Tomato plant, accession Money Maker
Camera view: vertical (180 deg); turntable rotation: 300 degrees
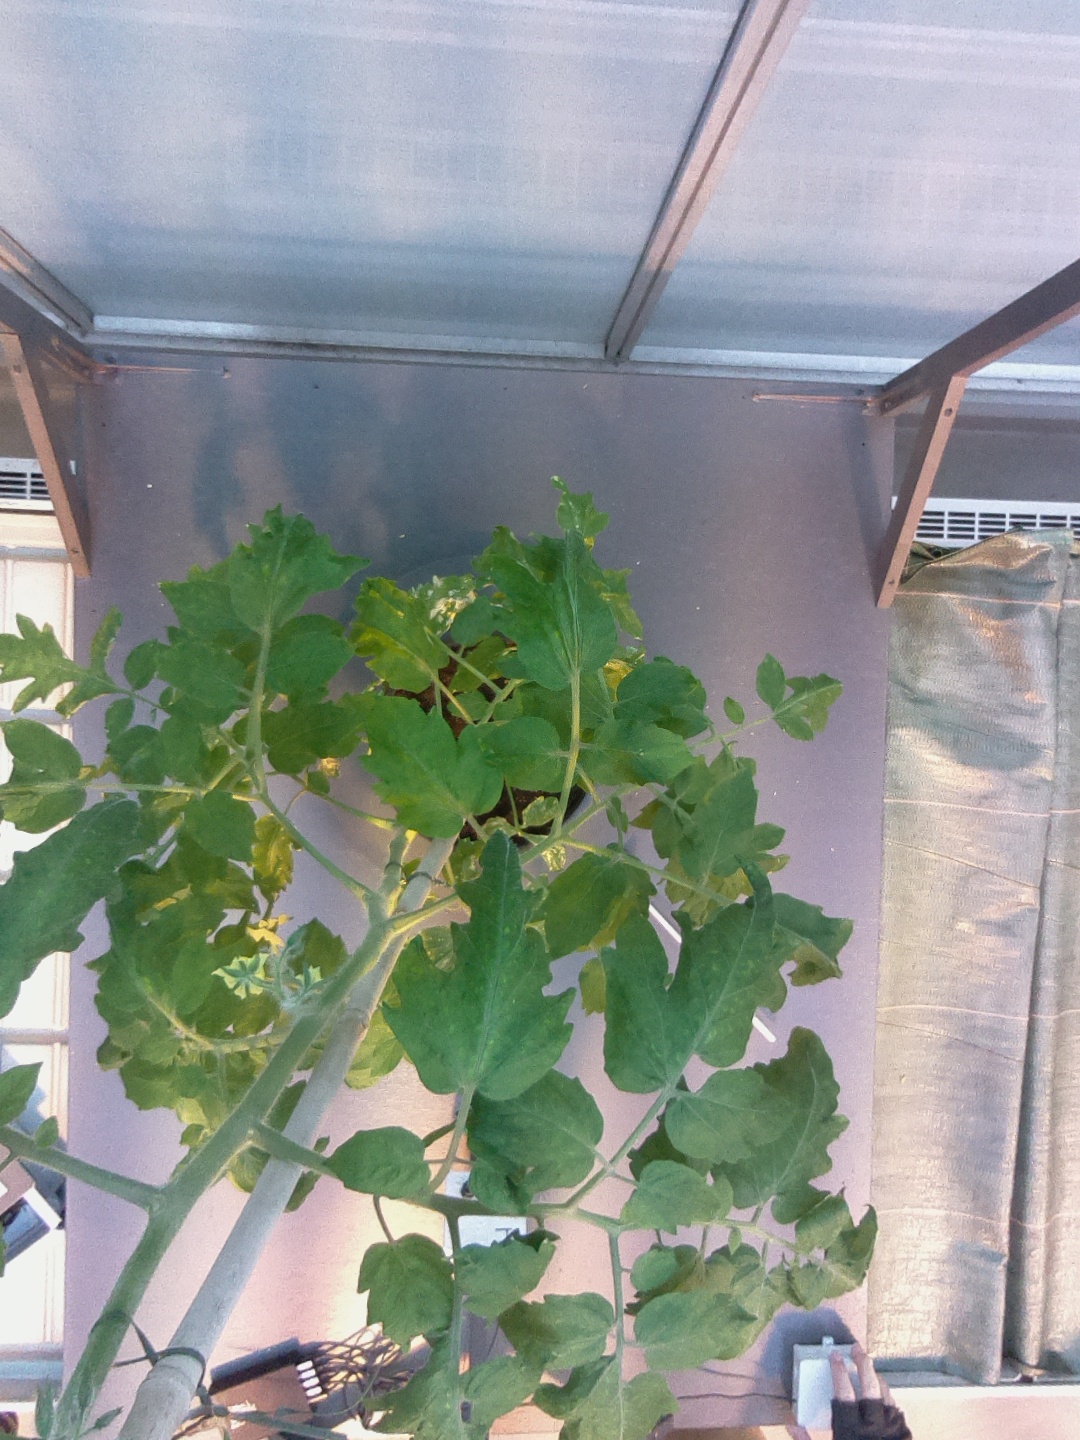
BBCH growth stage 64: 40%-50% of flowers open